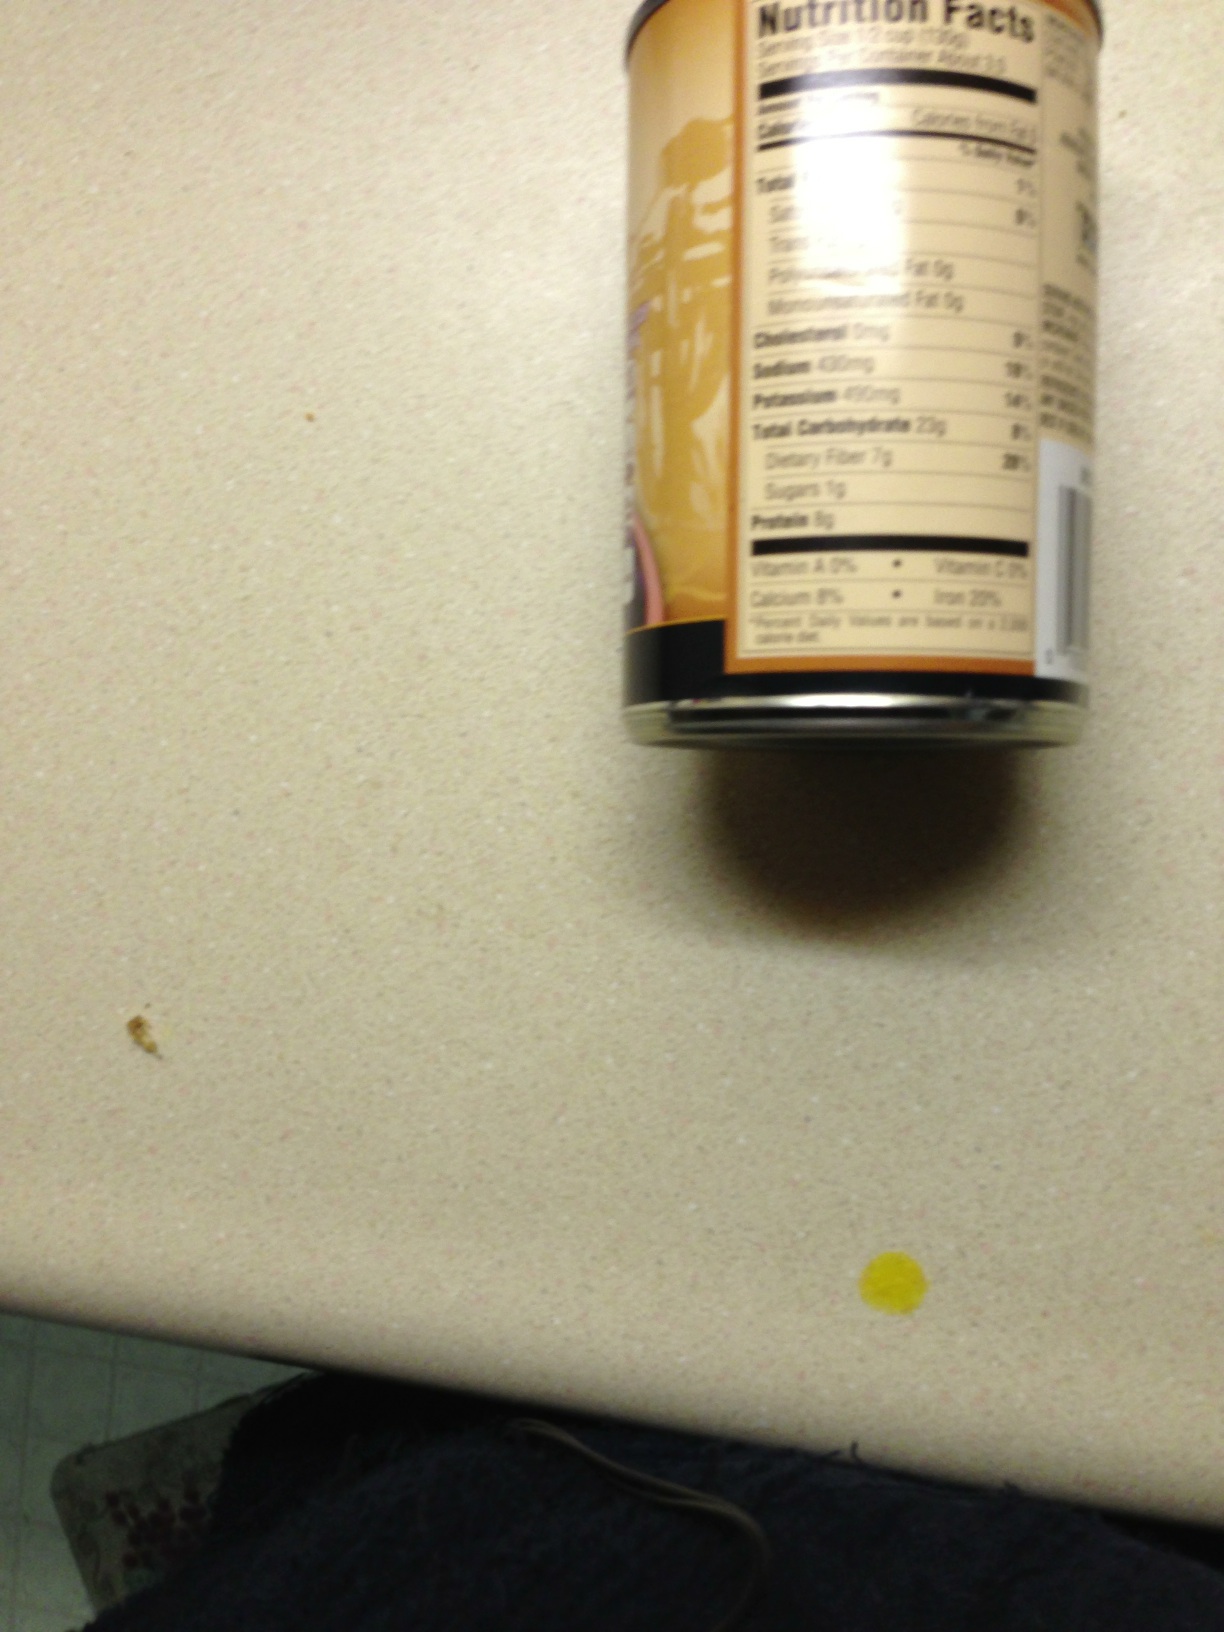Question: Ok.  Maybe the third time is a charm.  Can you see the label now?  I hope it's black beans.  That's what I want.
Answer: unanswerable